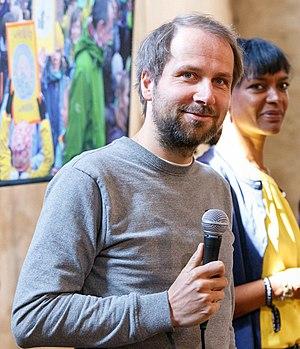
Ecosia est un moteur de recherche solidaire allemand. Il reverse 80 % de ses bénéfices selon un programme de reforestation présent partout dans le monde. Ecosia plante des arbres au Burkina Faso, au Pérou, en Tanzanie, à Madagascar et dans douze autres pays. L’entreprise, certifiée B corporation, travaille avec différents partenaires dont WeForest et OZG au Burkina Faso, PUR Projet au Pérou et Eden Projects à Madagascar. En juillet 2020, Ecosia passe la barre des 100 millions d'arbres plantés à travers le monde depuis sa création, ce qui représente plusieurs milliards de recherches au total, à raison de 45 recherches en moyenne pour planter un arbre.